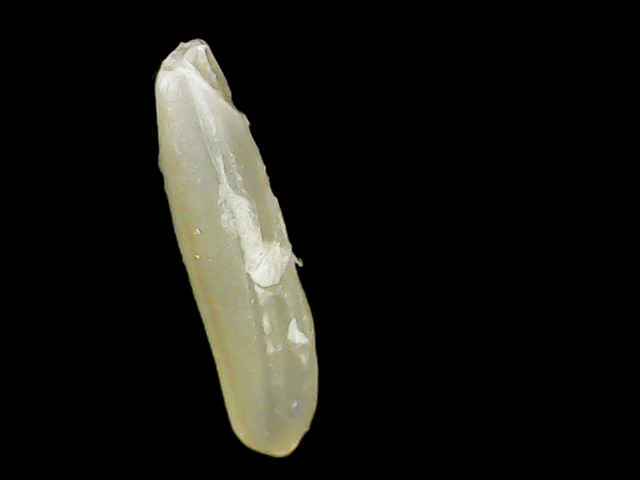
Rice variety: Binadhan25